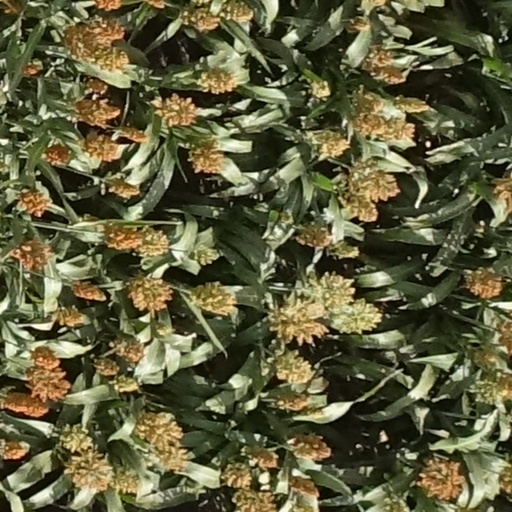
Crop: sorghum